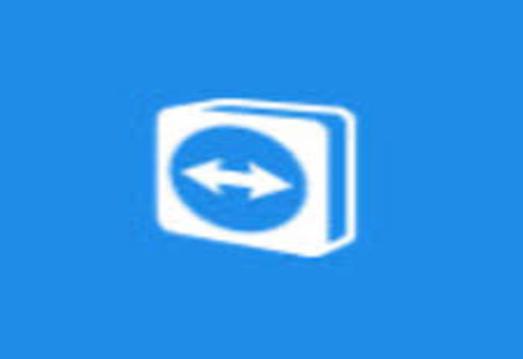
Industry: Others